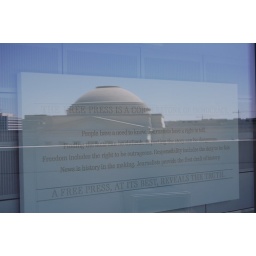
Reflection of the National Gallery of Art in the 6th floor terrace window at the Newseum.